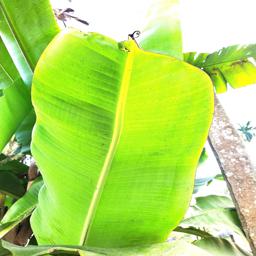
Label: YELLOW SIGATOKA